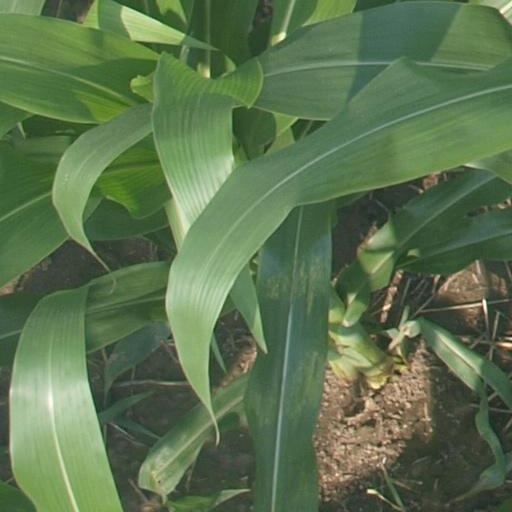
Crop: maize; corn